Noémie Happart

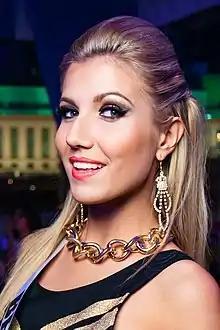
Happart in 2013

Noémie Happart (born 1 June 1993) is a Belgian model and beauty pageant titleholder who was crowned Miss Belgium 2013. She represented her country at Miss Universe 2013 and Miss World 2013.